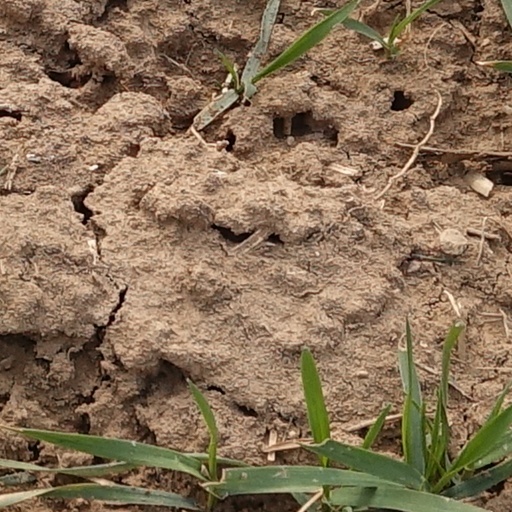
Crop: wheat